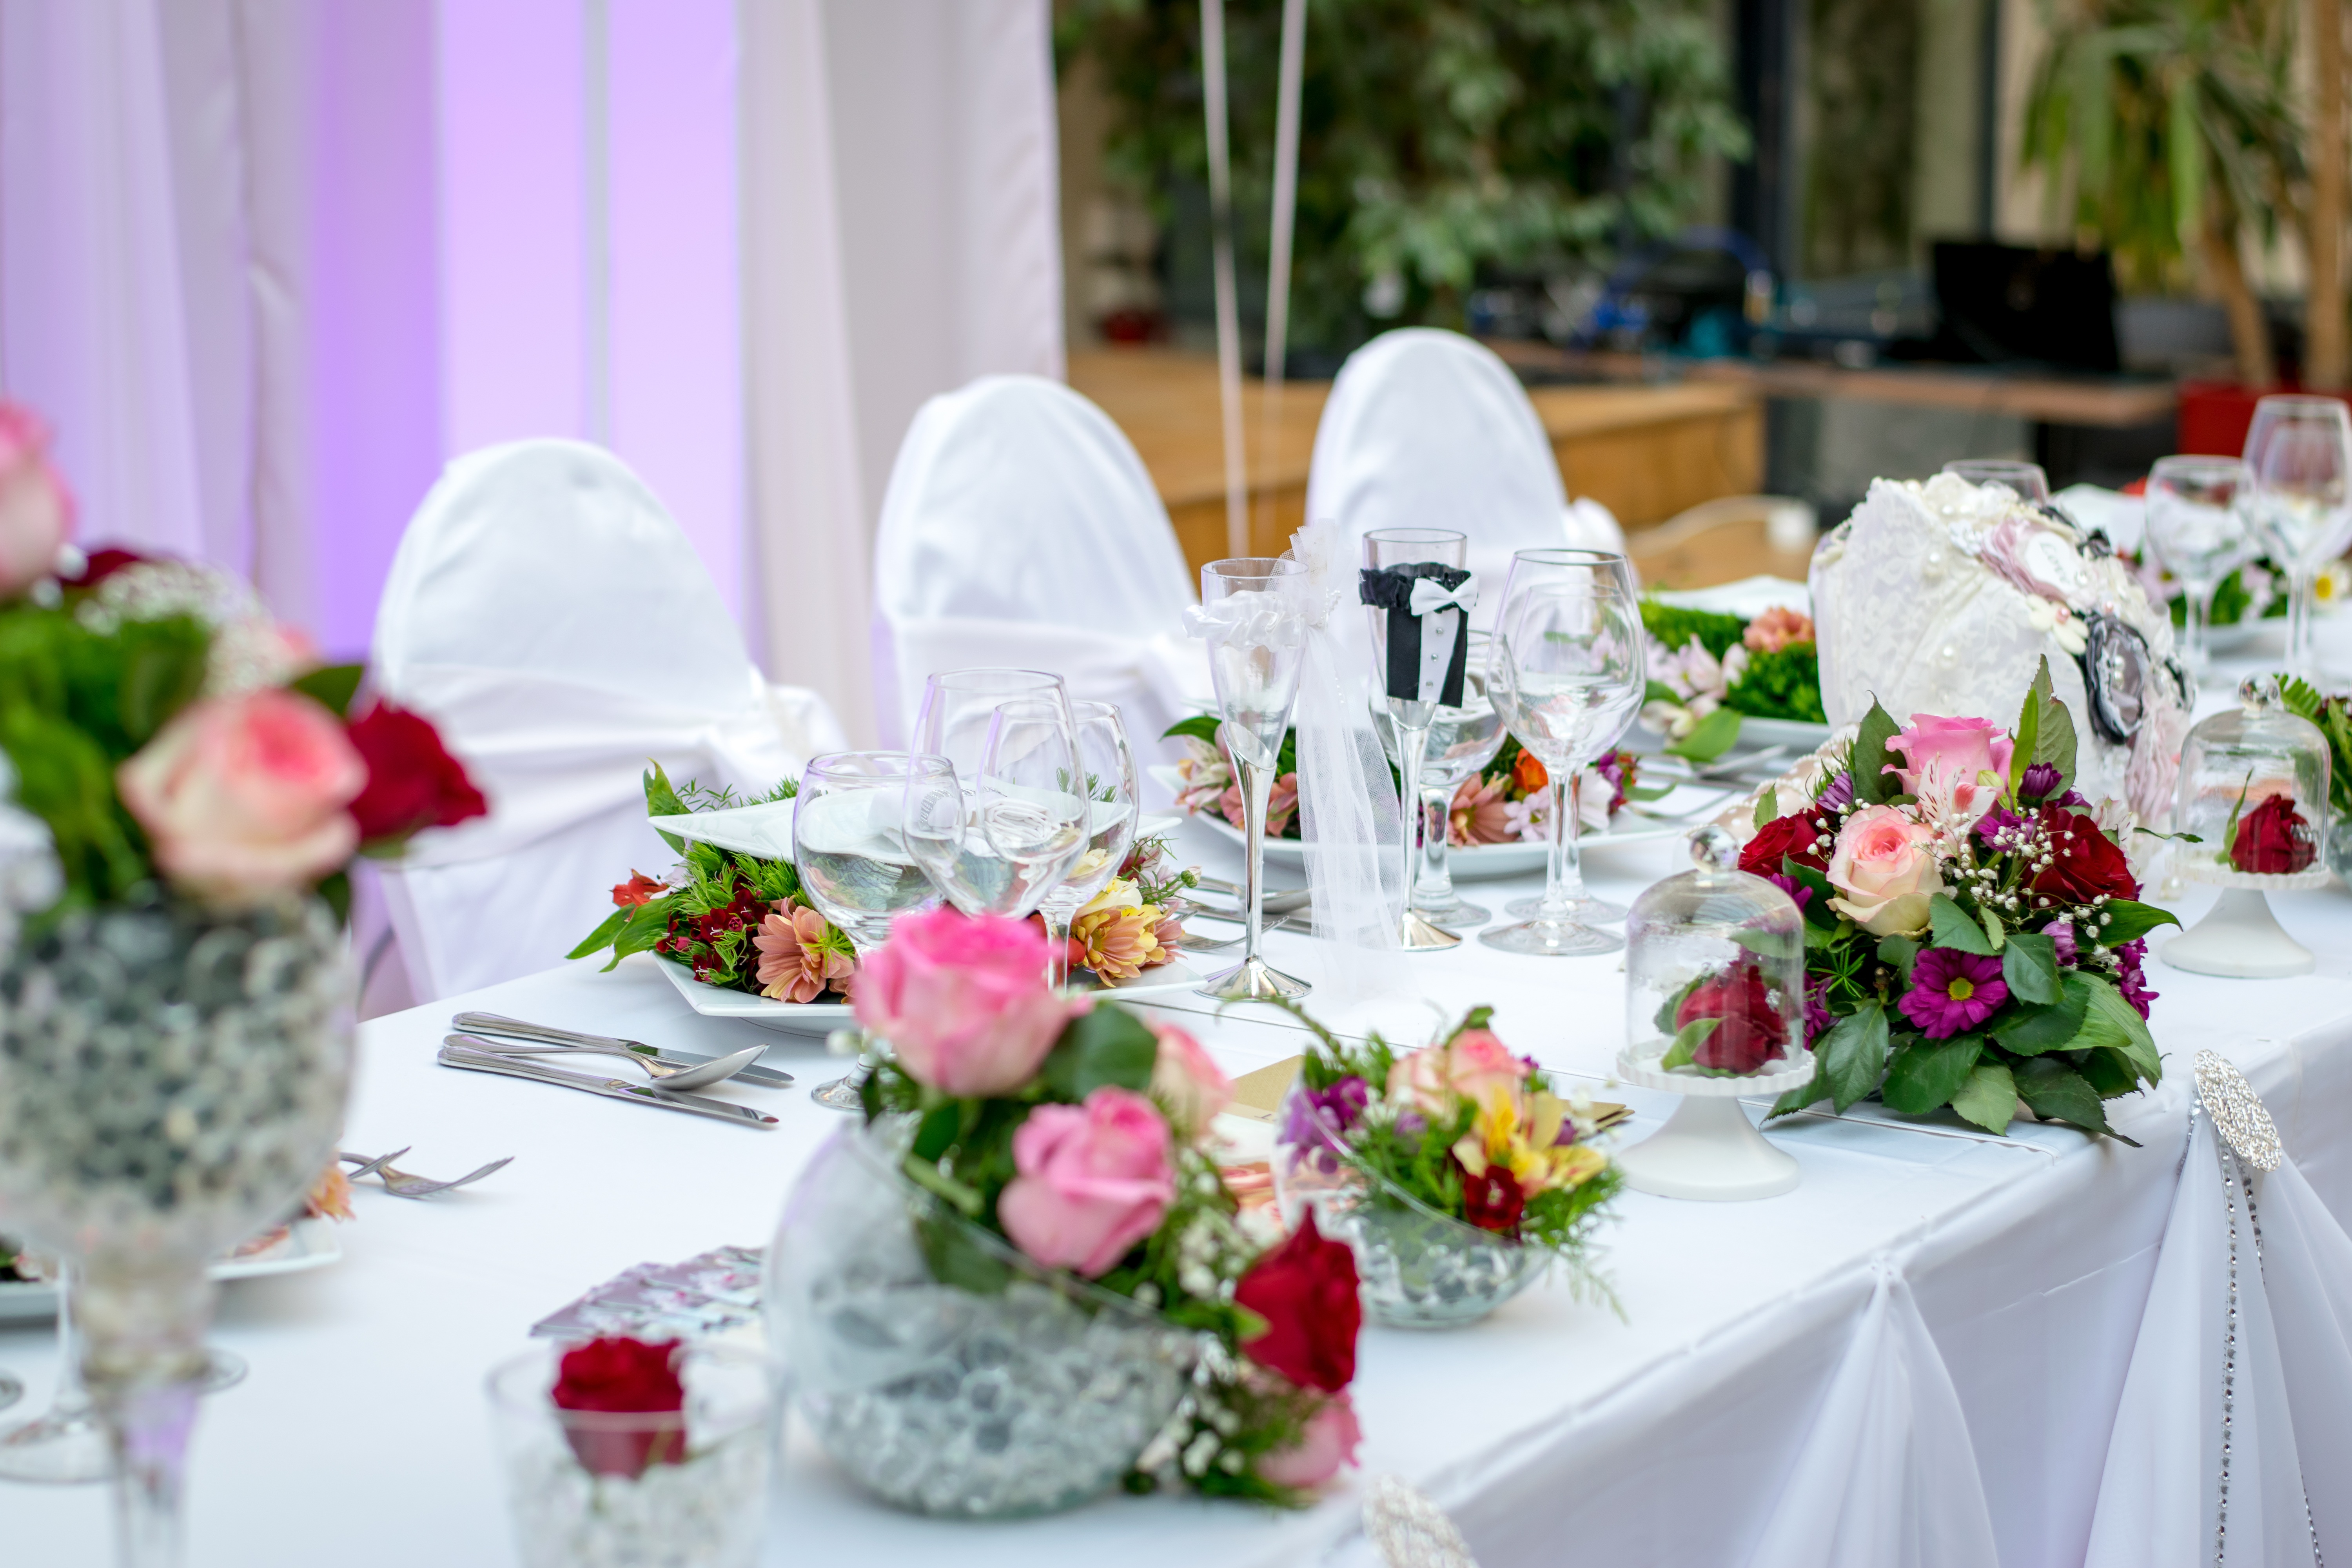
table, white, flower, petal, decoration, meal, pink, wedding, roses, ceremony, dinner, party, seats, banquet, event, floristry, wine glasses, theme, wedding reception, floral design, centrepiece, flower arranging